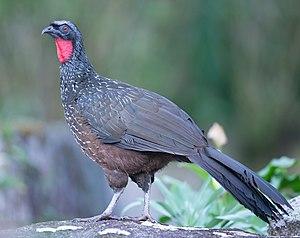
La province du Chaco est une subdivision de l'Argentine située au nord du pays. Elle est bordée à l'ouest par les provinces de Salta et de Santiago del Estero, au sud par celle de Santa Fe, au sud-est par celle de Corrientes et par le Paraguay et à l'est et au nord par la province de Formosa.
La province de Córdoba est une province de l'Argentine. Située dans le centre-nord du pays, elle est parfois appelée le « Cœur de l'Argentine ». Sa capitale est Córdoba, la deuxième plus grande ville du pays. La province a une superficie de 165 321 km² et une population de 3 567 654 habitants en 2015, ce qui en fait la deuxième province la plus peuplée du pays, après celle de Buenos Aires.